Czechoslovakia

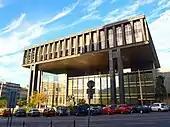
Federal Assembly in Prague

In September 1938, Adolf Hitler demanded control of the Sudetenland. On 29 September 1938, Britain and France ceded control in the Appeasement at the Munich Conference; France ignored the military alliance it had with Czechoslovakia. During October 1938, Nazi Germany occupied the Sudetenland border region, effectively crippling Czechoslovak defences.